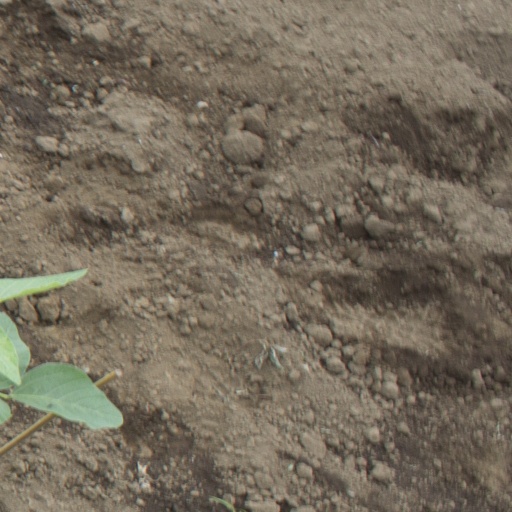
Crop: soybean